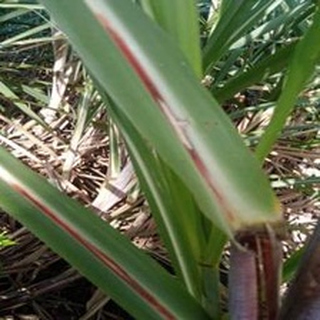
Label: sugarcane_red_rot